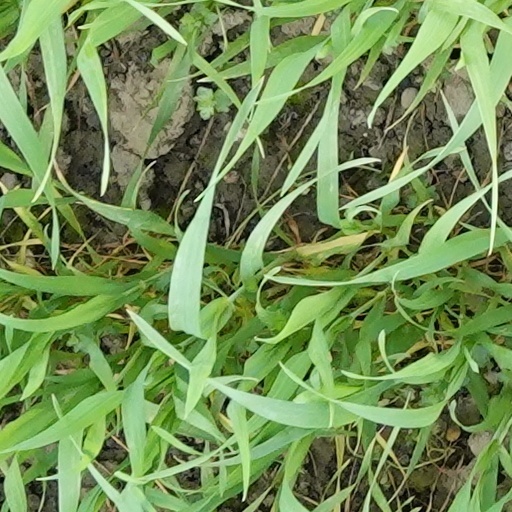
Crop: wheat